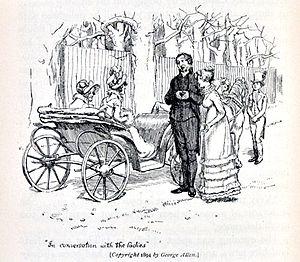
Le mariage, thème central d'Orgueil et Préjugés, est un thème majeur dans tous les autres romans de Jane Austen. Présentant une vision critique des mariages de convenance, pourtant la norme à son époque, et même satirique des mariages d'argent, elle offre à ses personnages principaux un mariage d'amour, conclusion habituelle des contes, des romans sentimentaux du XVIIIᵉ siècle et des comédies de mœurs. Mais chez elle l'amour est « raisonnable », estime plus que passion amoureuse, et, s'il passe toujours avant l'argent, sentiments et situation financière s'équilibrent harmonieusement.